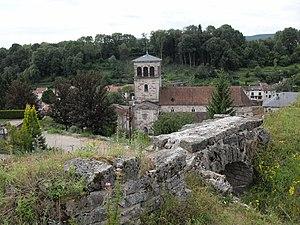
L'église Saint-Mansuy à Fontenoy-le-Château
L'église Saint-Mansuy de Fontenoy-le-Château est un édifice catholique de style gothique flamboyant. Elle fait l’objet d’un classement au titre des monuments historiques depuis le 28 juillet 1922.